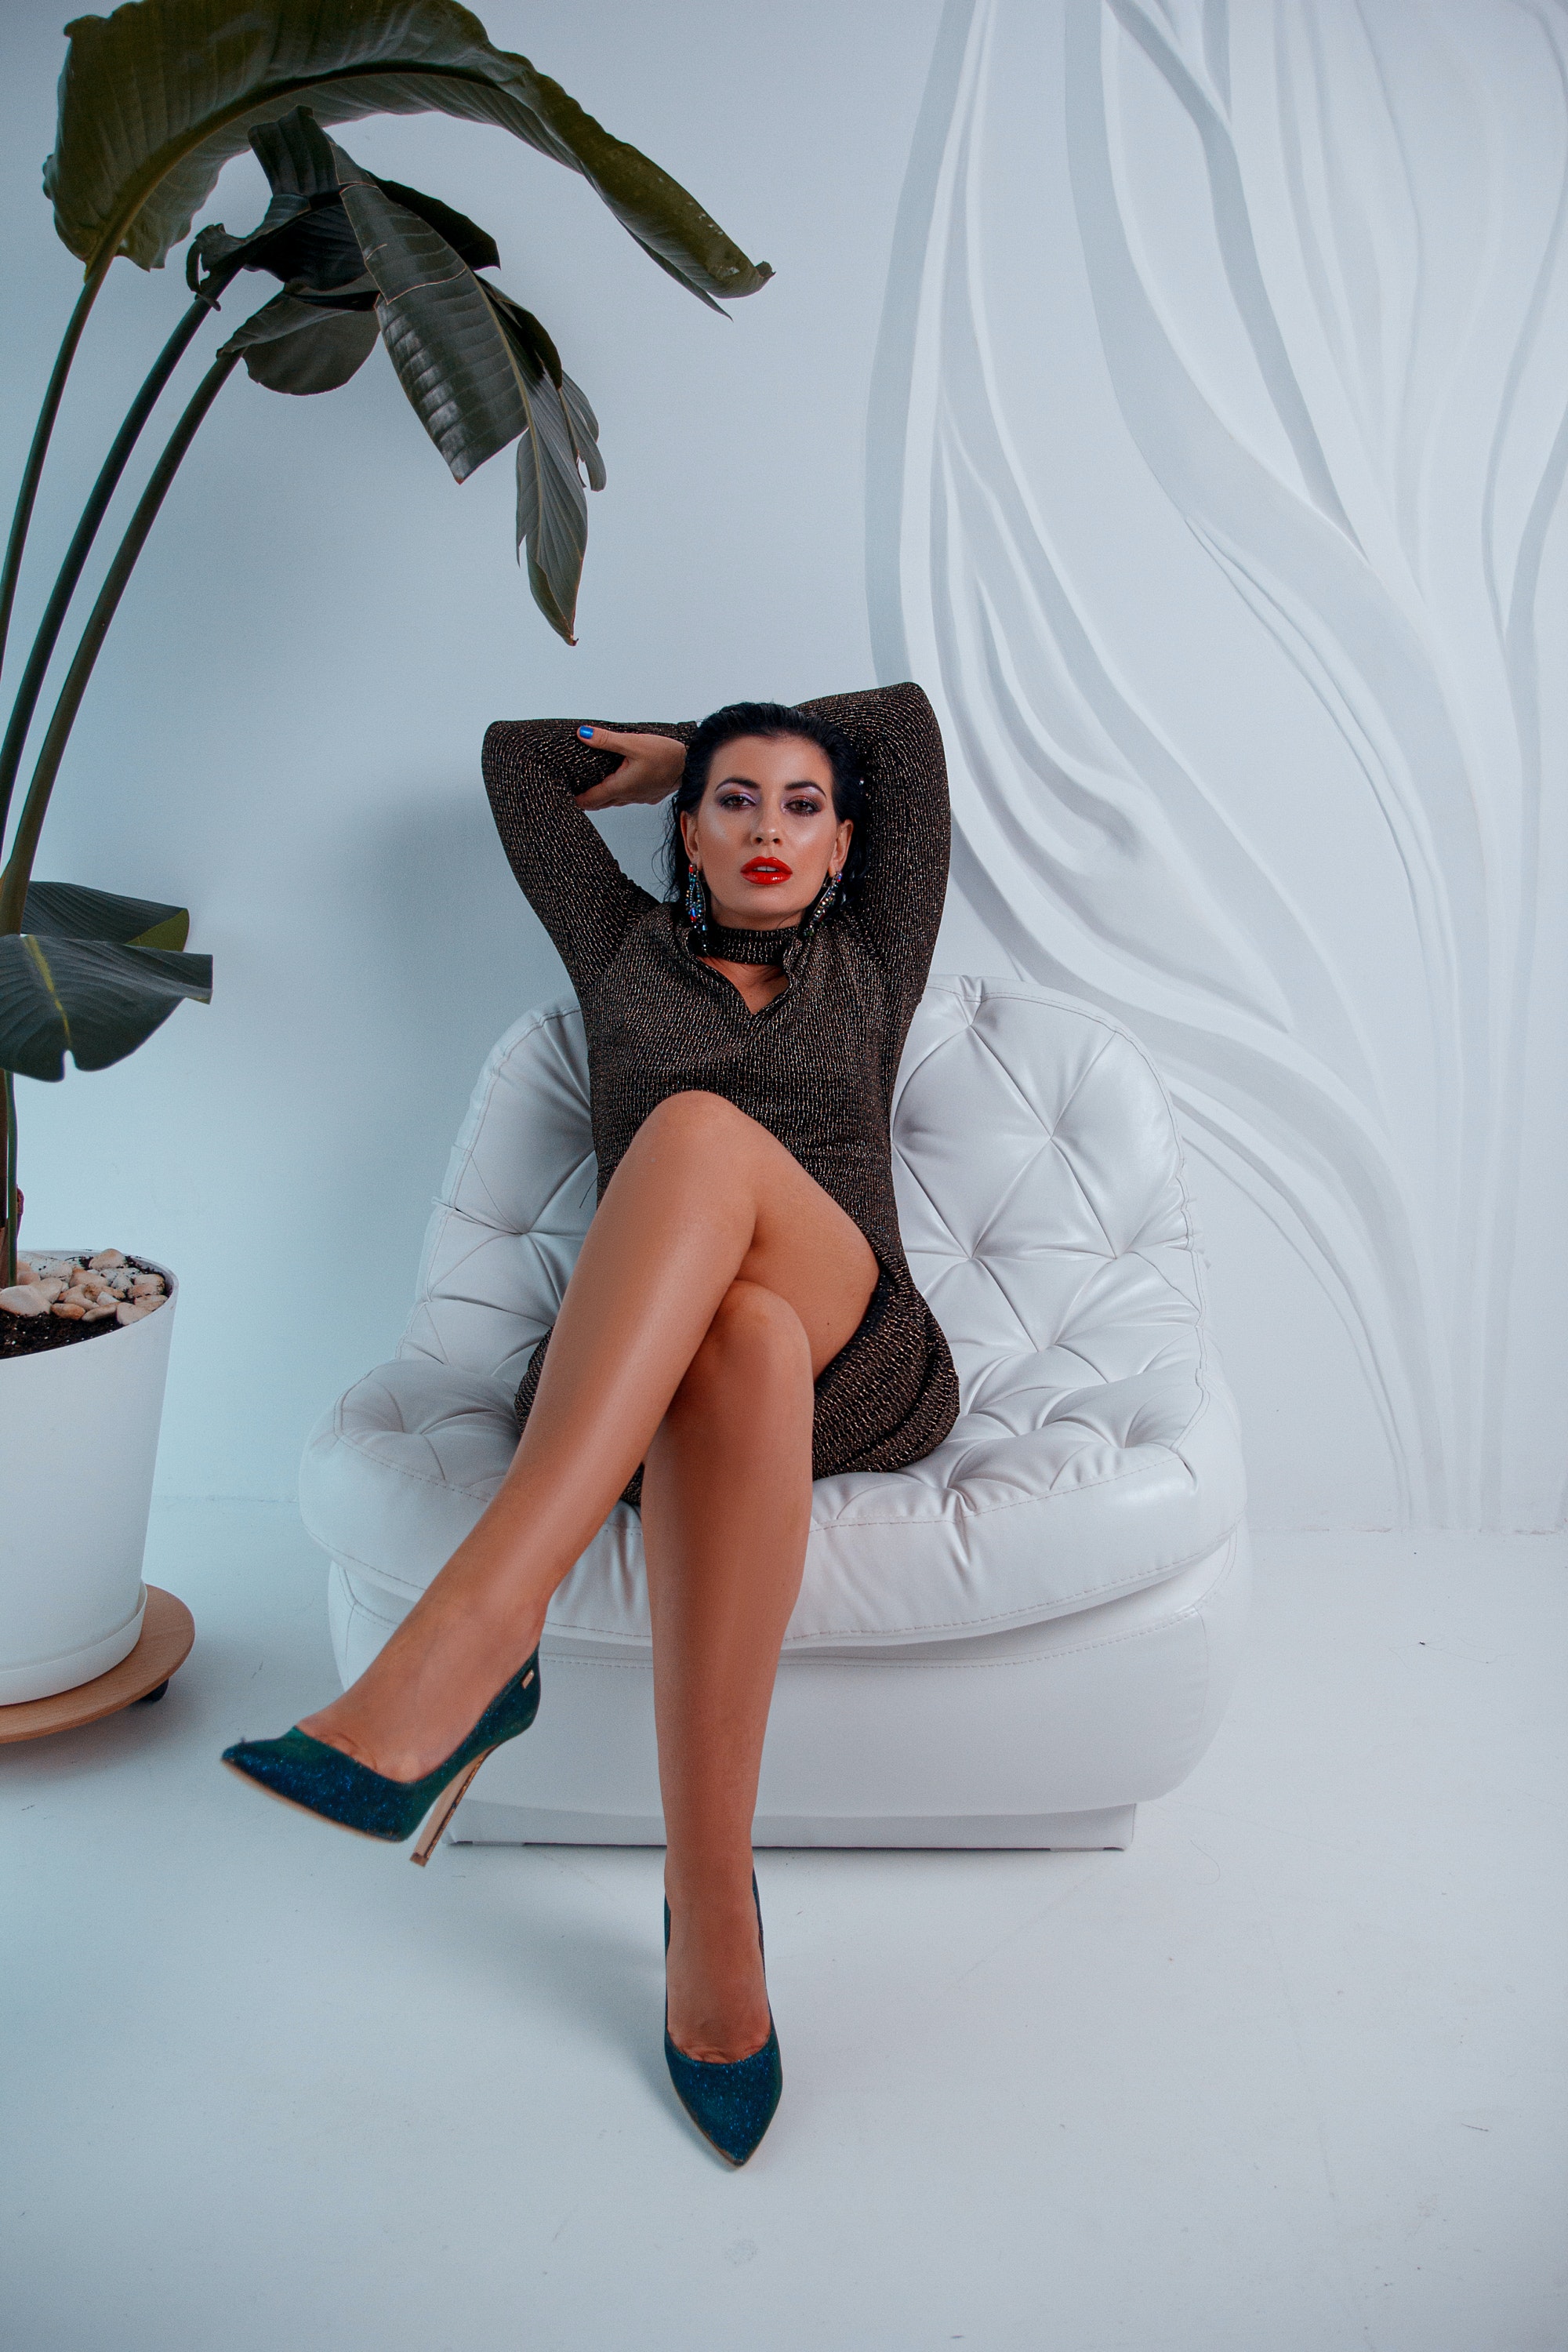
woman, shoulder, leg, plant, sleeve, comfort, flowerpot, thigh, flash photography, houseplant, knee, fashion design, shorts, hat, human leg, long hair, fashion model, foot, boot, sitting, fashion accessory, fur, eyewear, sandal, room, winter, photo shoot, monochrome photography